Ramanlal Desai

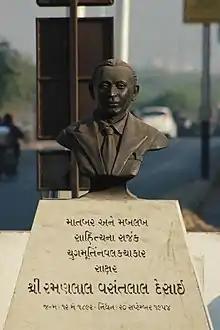
Bust of Ramanlal Desai in Vadodara

Desai was the contemporary of Gujarati novelists K M Munshi and Dhumketu. Desai is mostly known for his novels depicting the Gujarati middle class life and characters. He has also written short stories, plays, poems, character-sketches, travelogues, historical essays, literary criticism and autobiography.